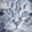
Label: cat